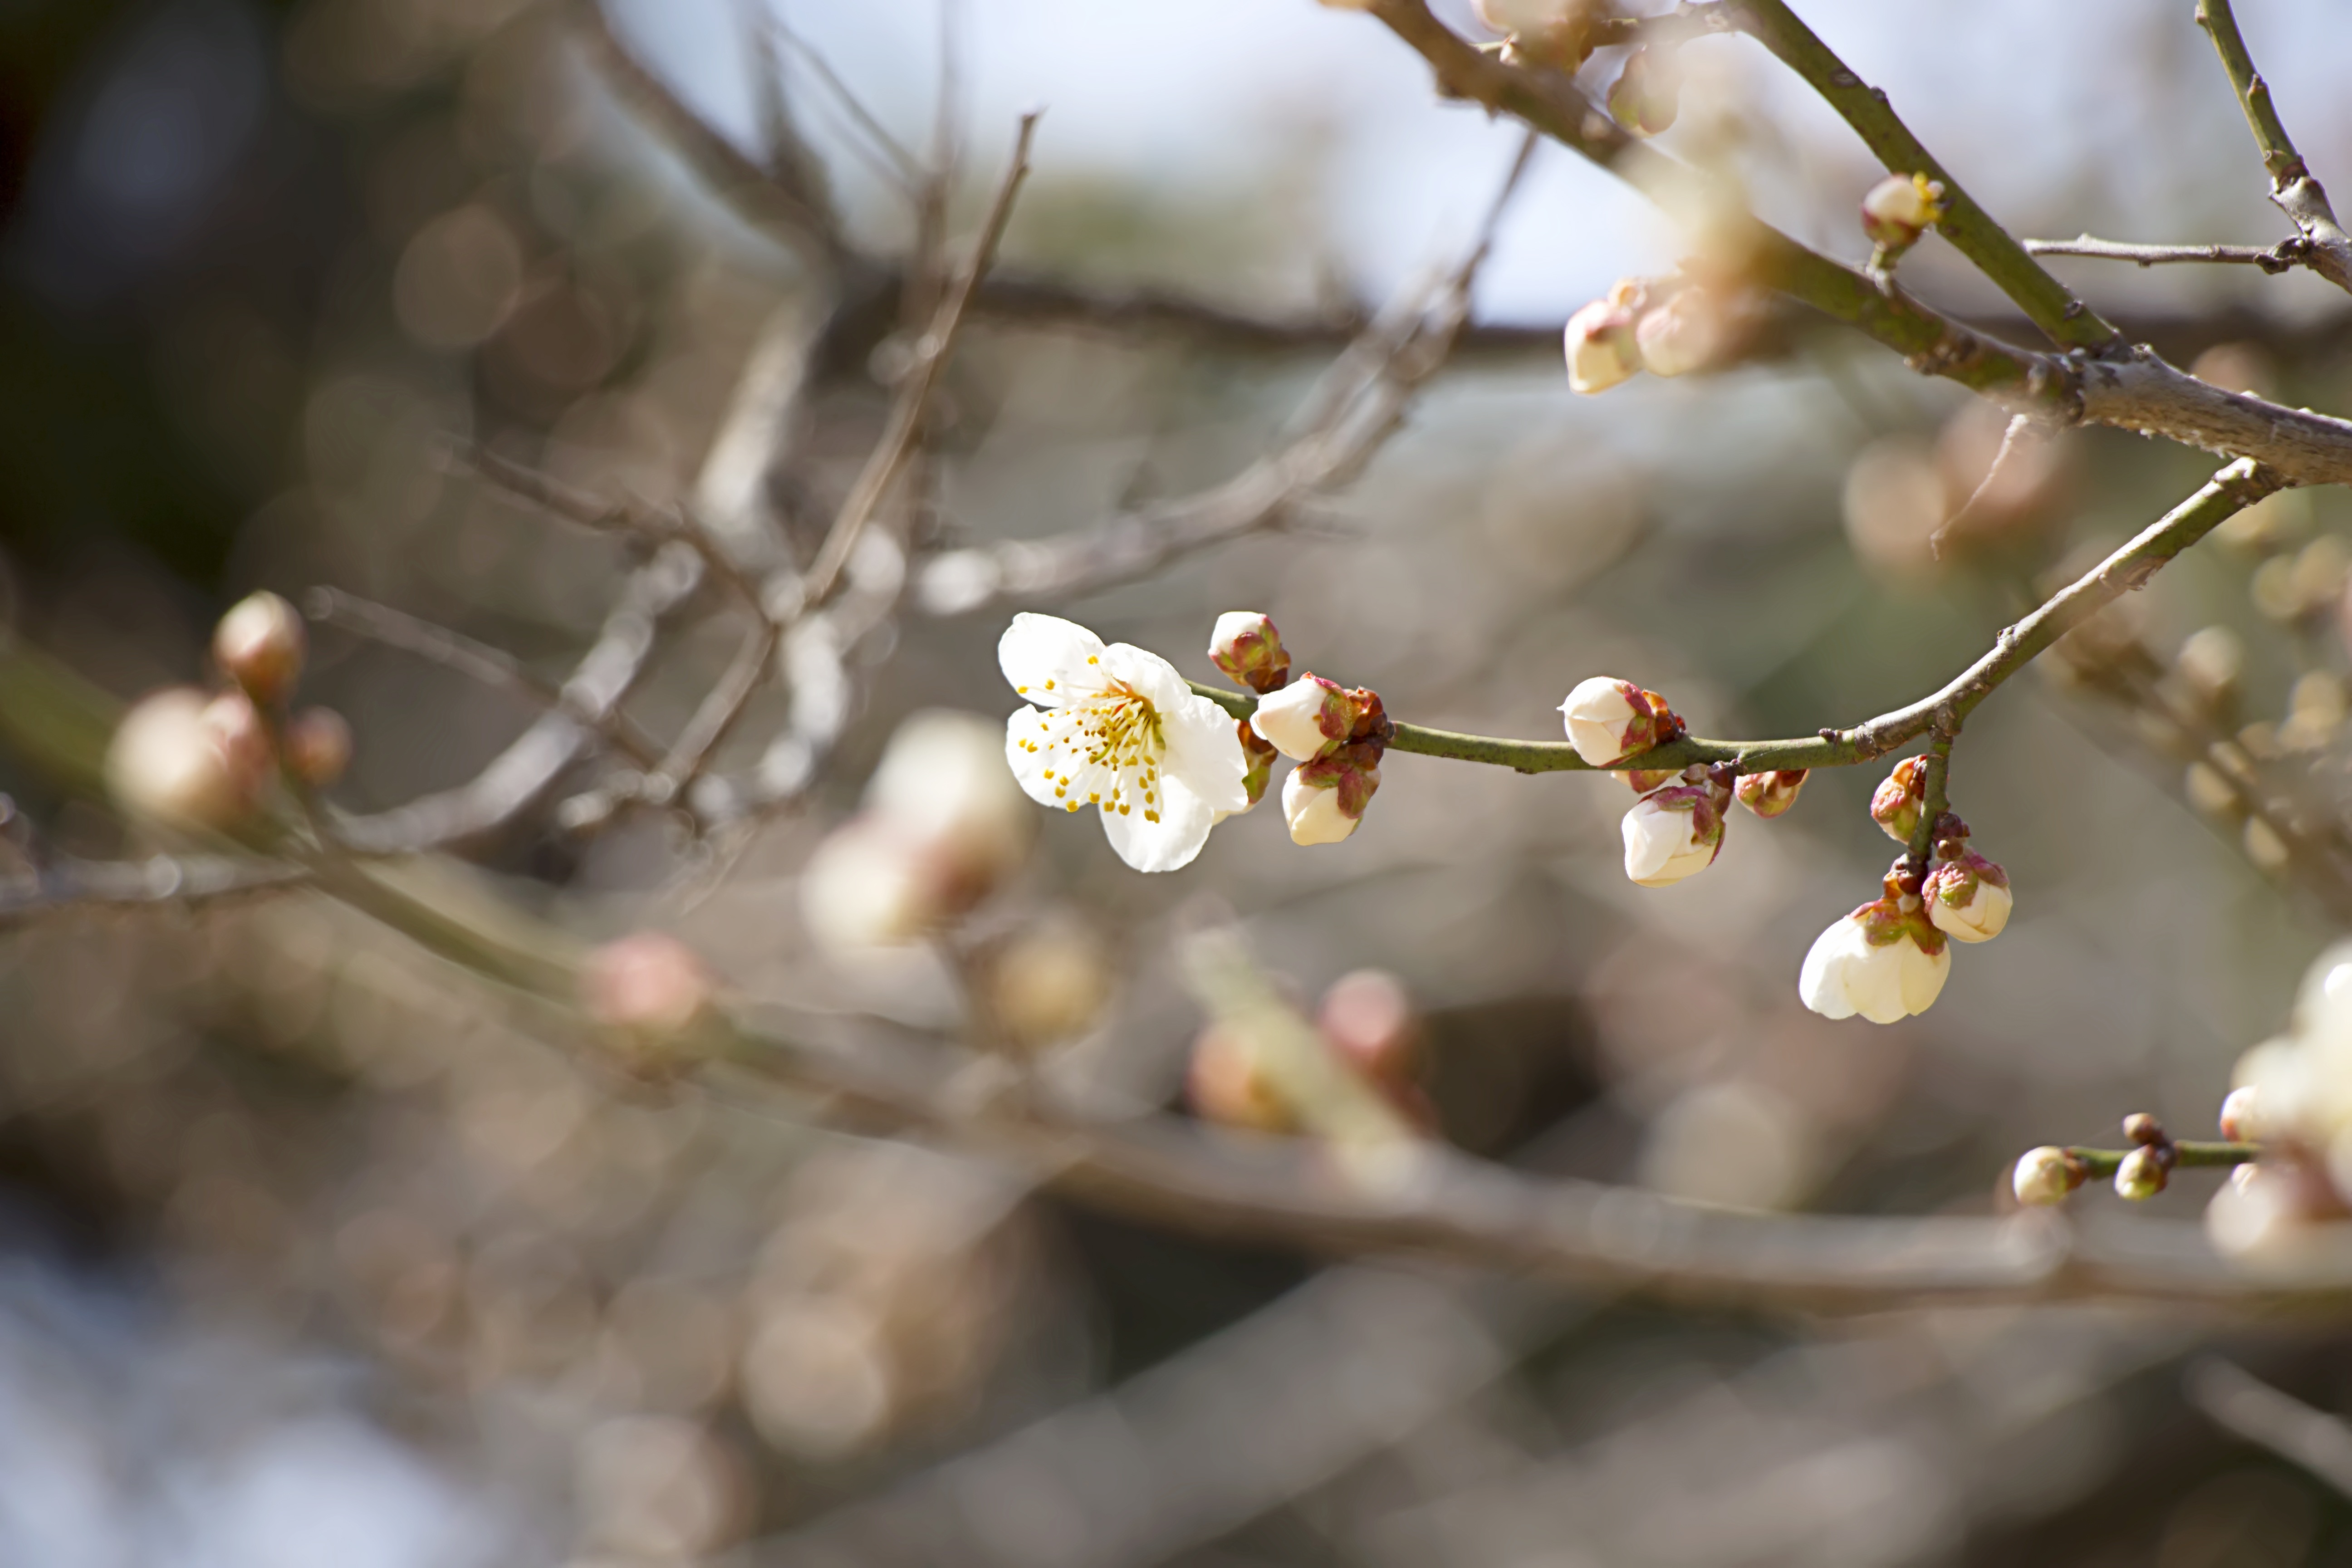
landscape, tree, nature, branch, blossom, plant, fruit, leaf, flower, travel, food, spring, produce, autumn, botany, flora, season, cherry blossom, twig, close up, sakura, crush, spring flowers, pink flower, macro photography